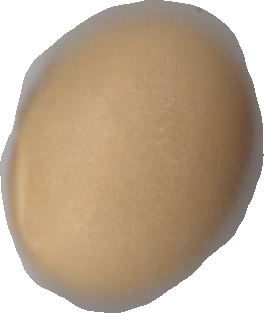
Variety: Dega